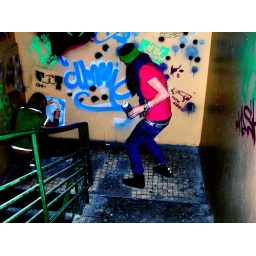
my house in the middle of the street